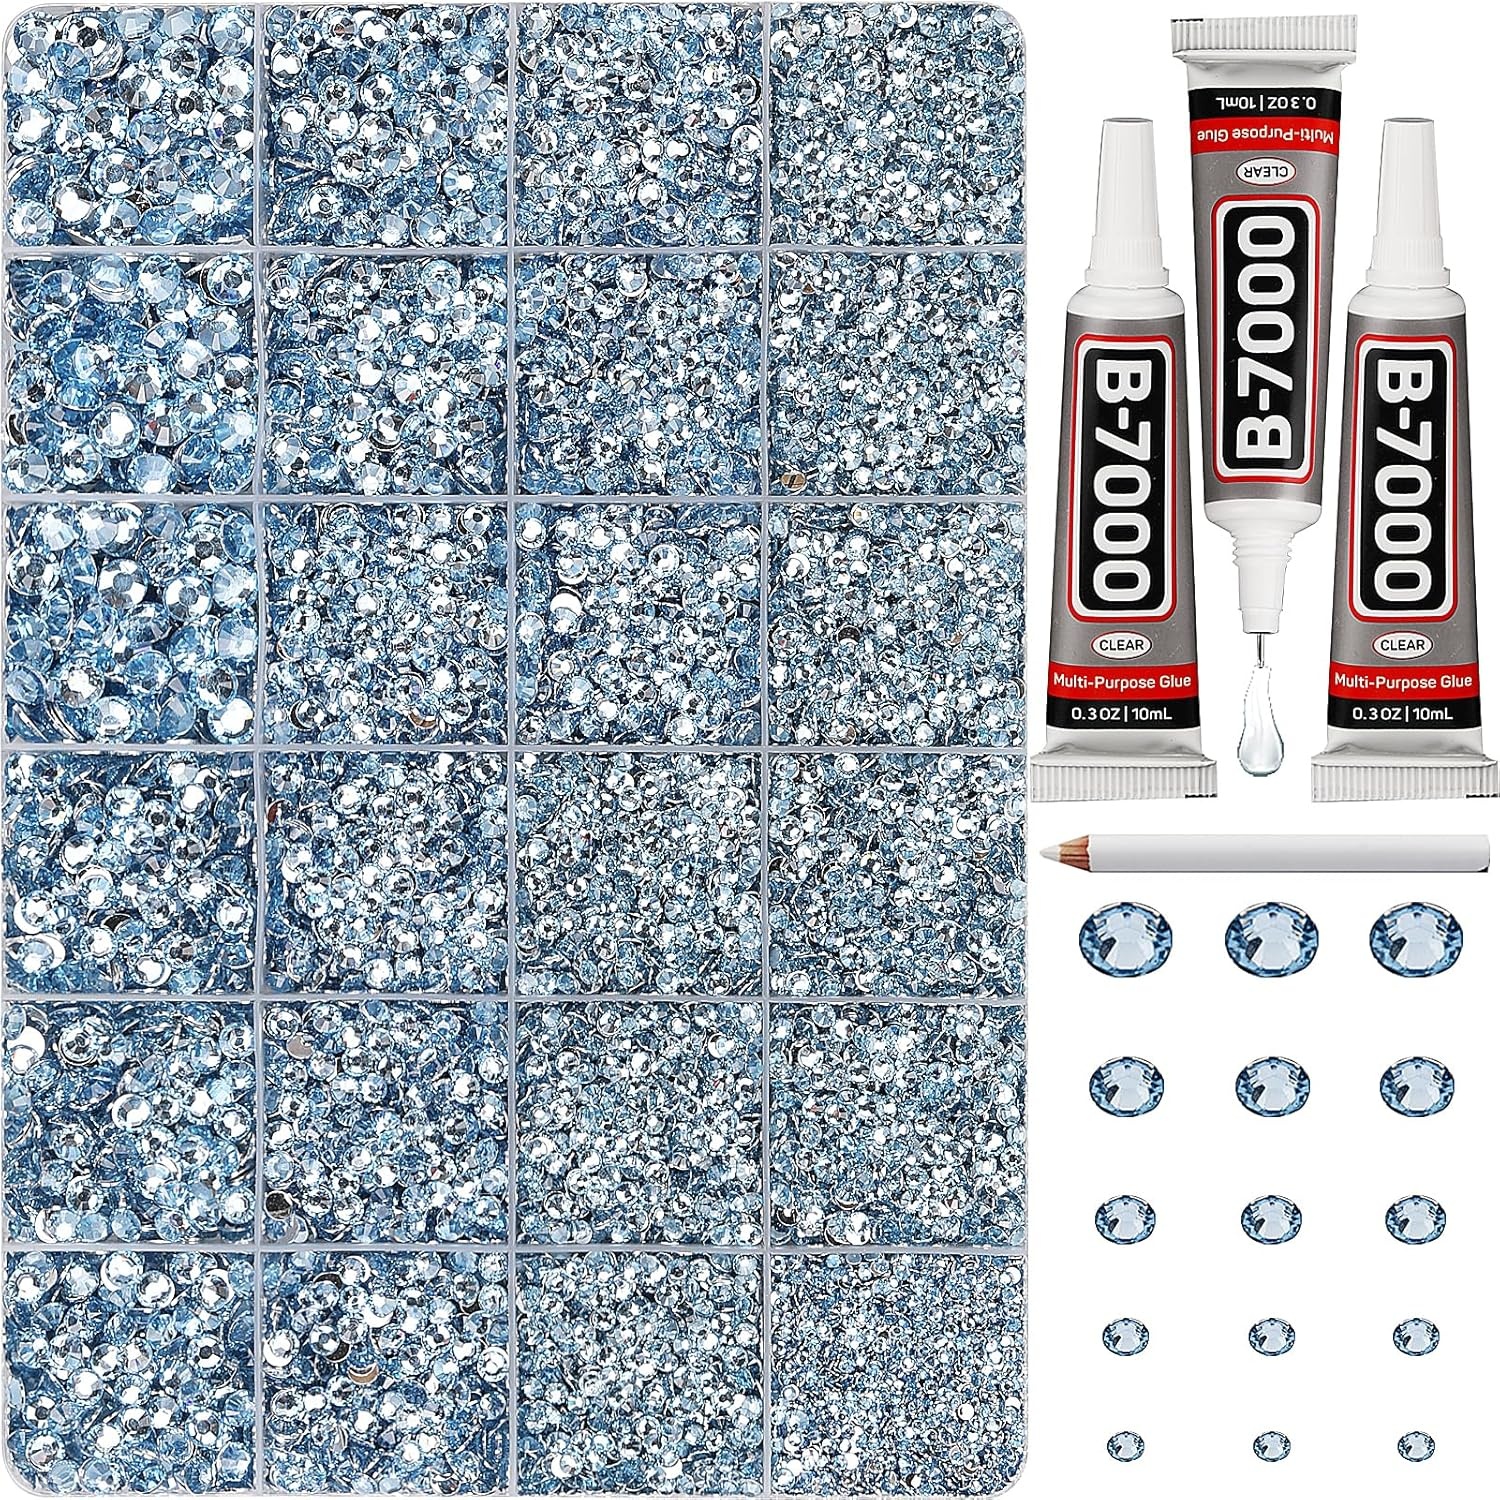
30000Pcs Resin Rhinestones Set for Crafting Bedazzling, Light Blue Flatback Gems Jewels for Crafts Clothes Shoes Fabric Outfit Nails Makeup, Flat Back Crystal 2-6mm with b 7000 Glue
Overview Color : Light blue 2-6mm Material : Resin Size : Large Pack + 3pcs Glue Brand : Worthofbest Shape : Round Number of Pieces : 30000 Manufacturer : Dongguan Hopewell ADHESIVES Co,.Ltd. Recommended Uses For Product : Crafting, Fingernail Decoration UPC : 797457725715 About this item Package Content with Tool (pickup pen and manual) -- The bedazzler kit Package includes 1 light blue rinestones set with 24 grids, approx 30000 pcs of 2-6mm bling-out resin rhinestones Bedazzling Anything -- These flatback sparkle resin plastic rhinestones are perfect for creating dazzling looks, such as DIY decor clothing, clothes, cloth, fabric, shirts, t shirts, tshirt, costumes, jersey, jeans B7000 Clear Glue for Gemstones -- B7000 glue has strong adhesion and dries clear, waterproof when dried, non-toxic and harmless to the skin. The glue has a precision needle for easy application, they can be applied precisely Shiny Gems Assortment for Crafts Bedazzling -- The half rinestones offer a flatback design for easy adhering, made of sparkly quality resin, these crystals are lightweight and durable Easy to Use -- This kit is designed to be straightforward, and versatile for various crafting projects. The manual is user-friendly and beneficial for both novice and experienced crafters. The complete and durable tools are suitable for precisely applying rhinestones to create intricate designs, with no additional tools required. Rhinestones are easy to apply and remove. The sturdy container with 24 grids keeps all rhinestones organized by size and color, making them easy to store and access
Brand: Worthofbest
Category: Arts & Entertainment > Hobbies & Creative Arts > Arts & Crafts > Art & Crafting Materials > Embellishments & Trims > Rhinestones & Flatbacks > Flatbacks